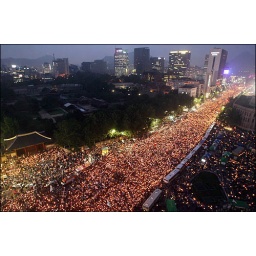
candle lights overflow the street in seoul korea.